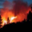
Label: forest